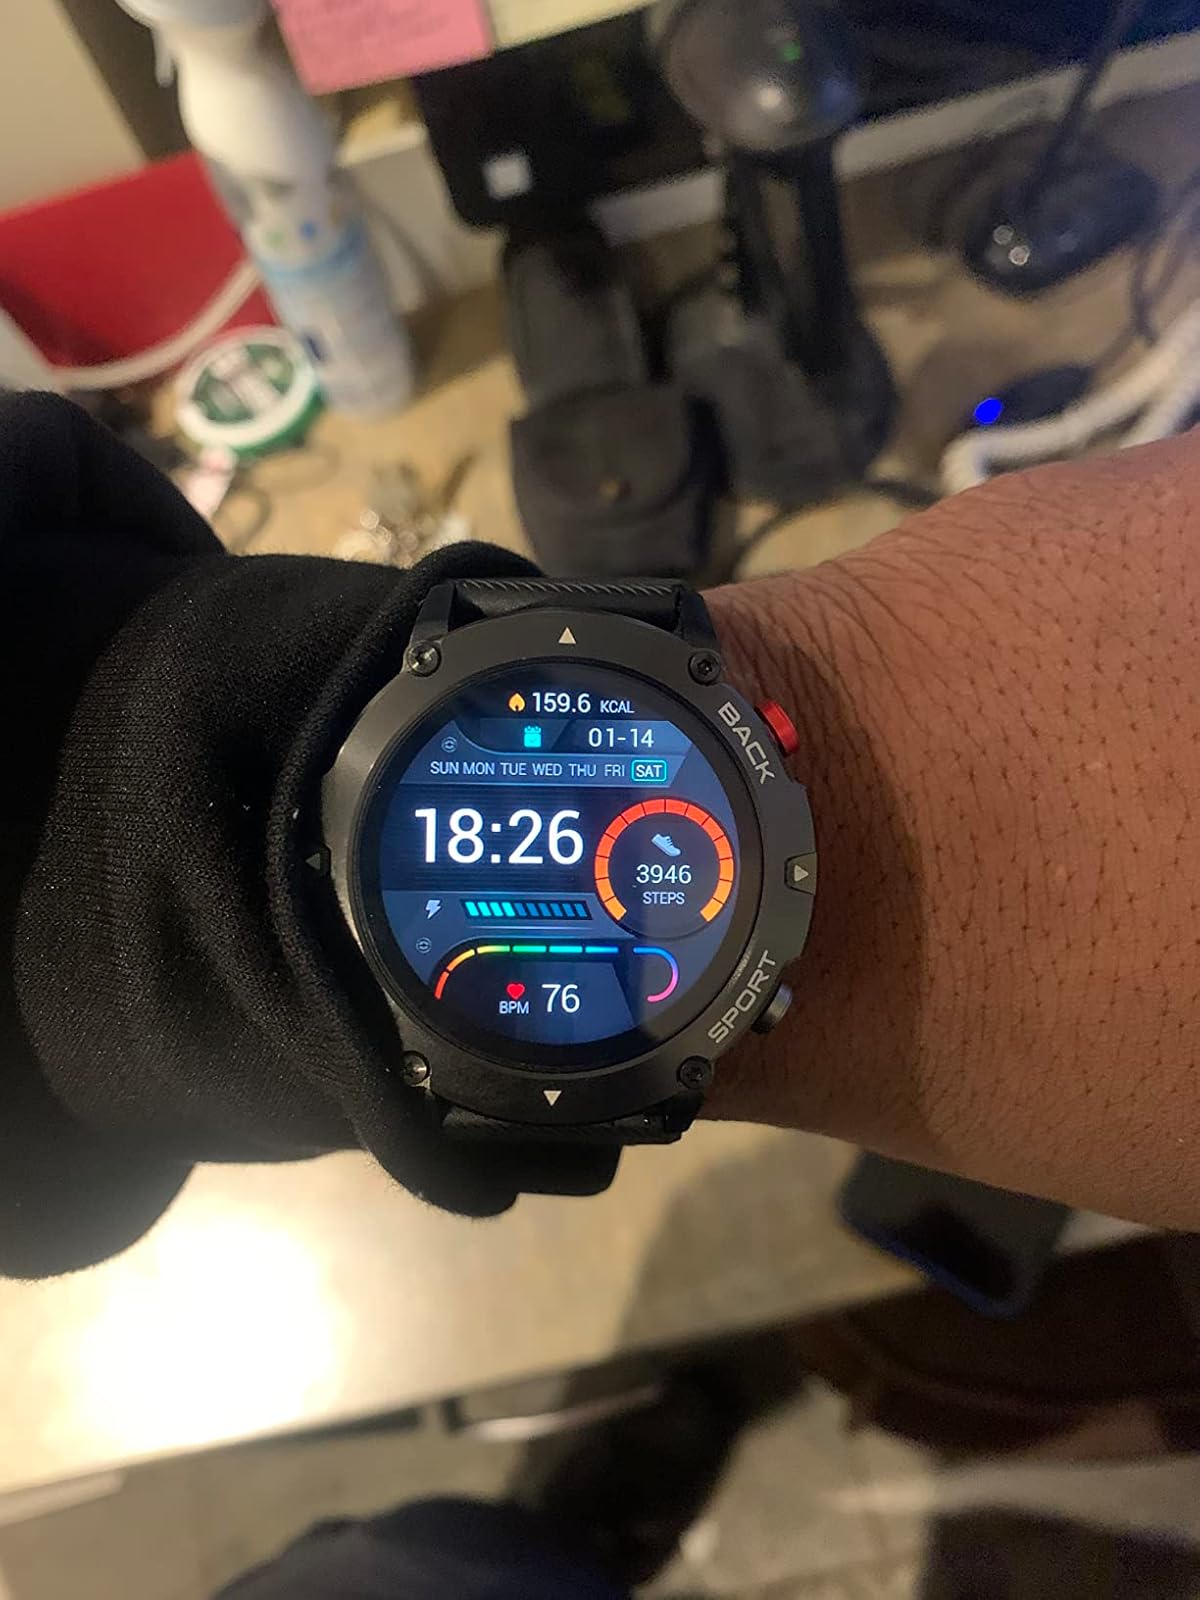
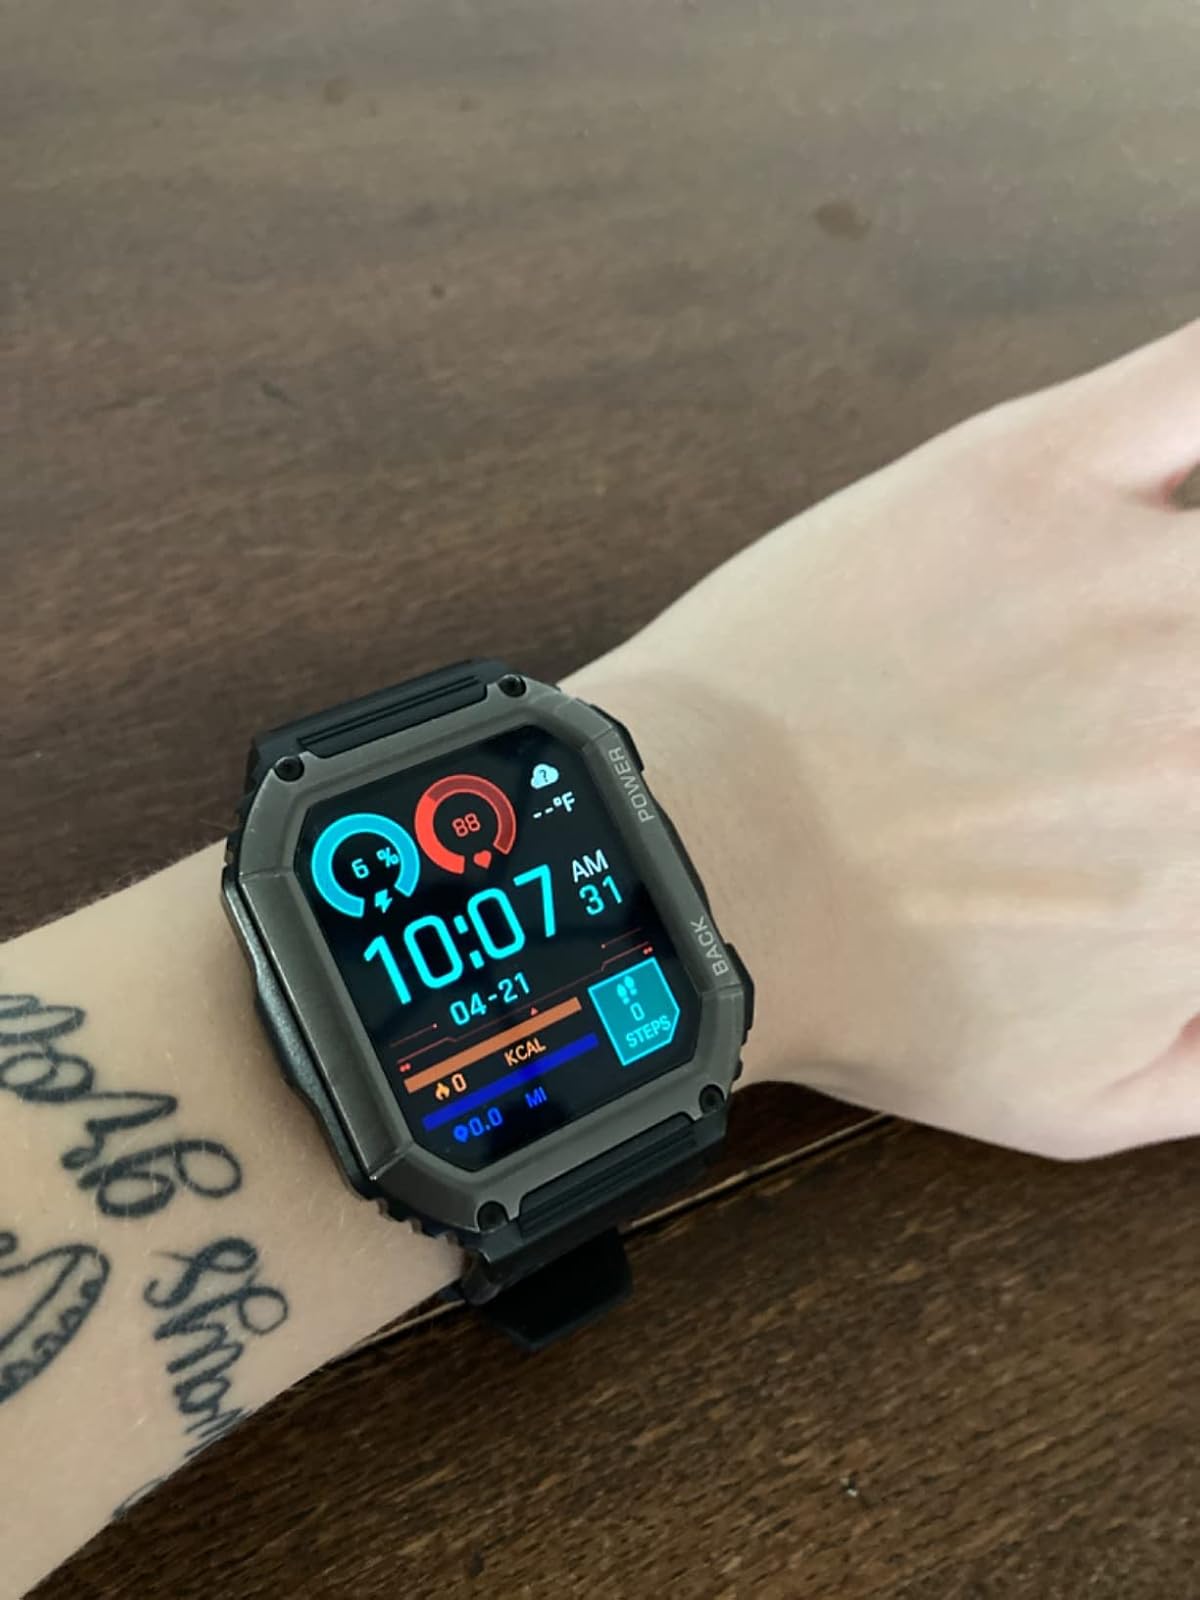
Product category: smartwatch
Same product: no